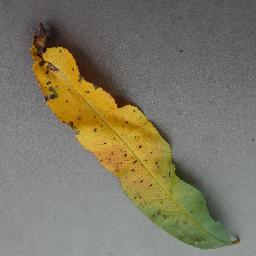
Label: Peach___Bacterial_spot